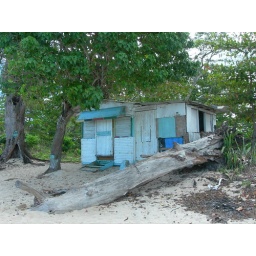
A board house on the beach in Negril